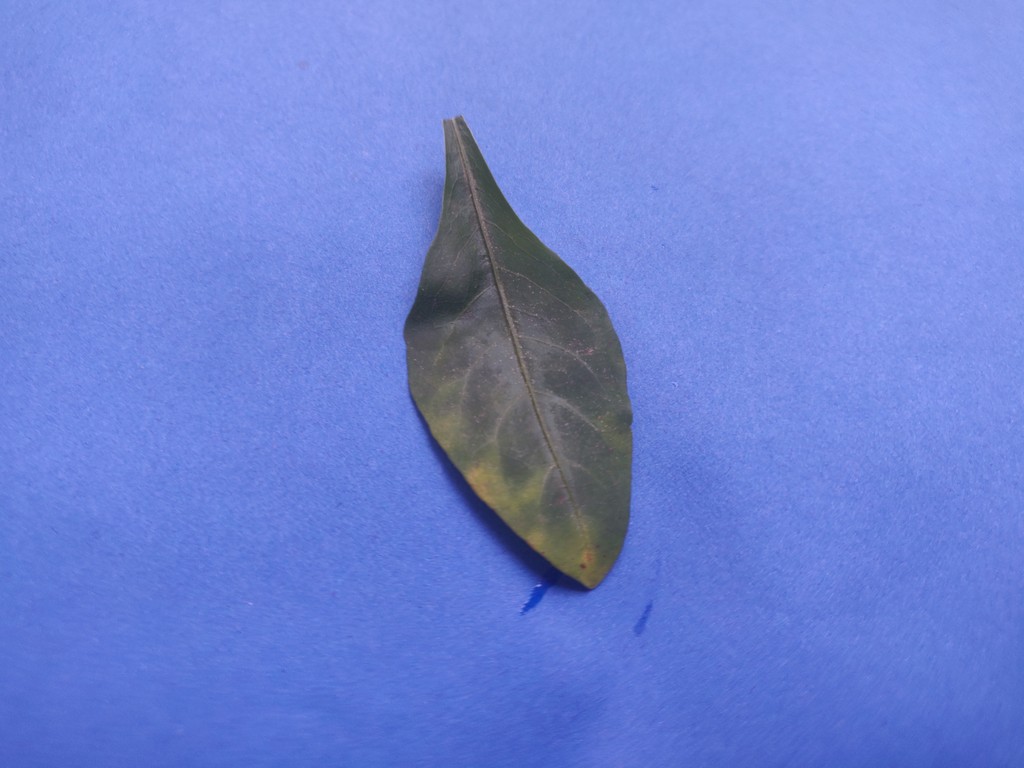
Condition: Unhealthy
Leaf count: single
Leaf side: front